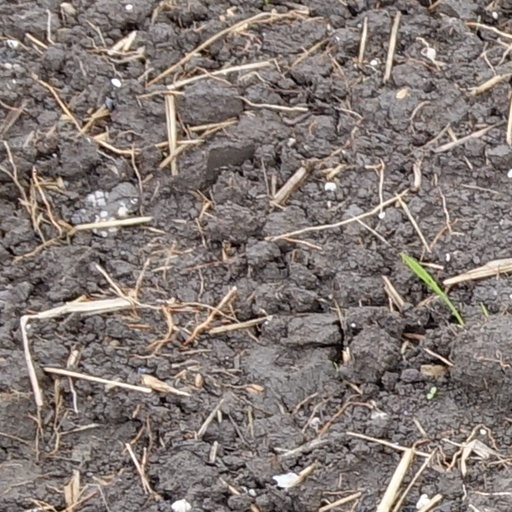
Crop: wheat